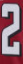
Number: 2